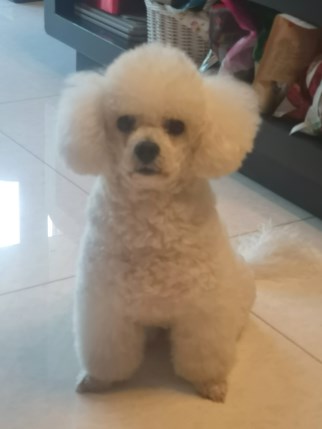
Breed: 3083-n000117-Bichon_Frise